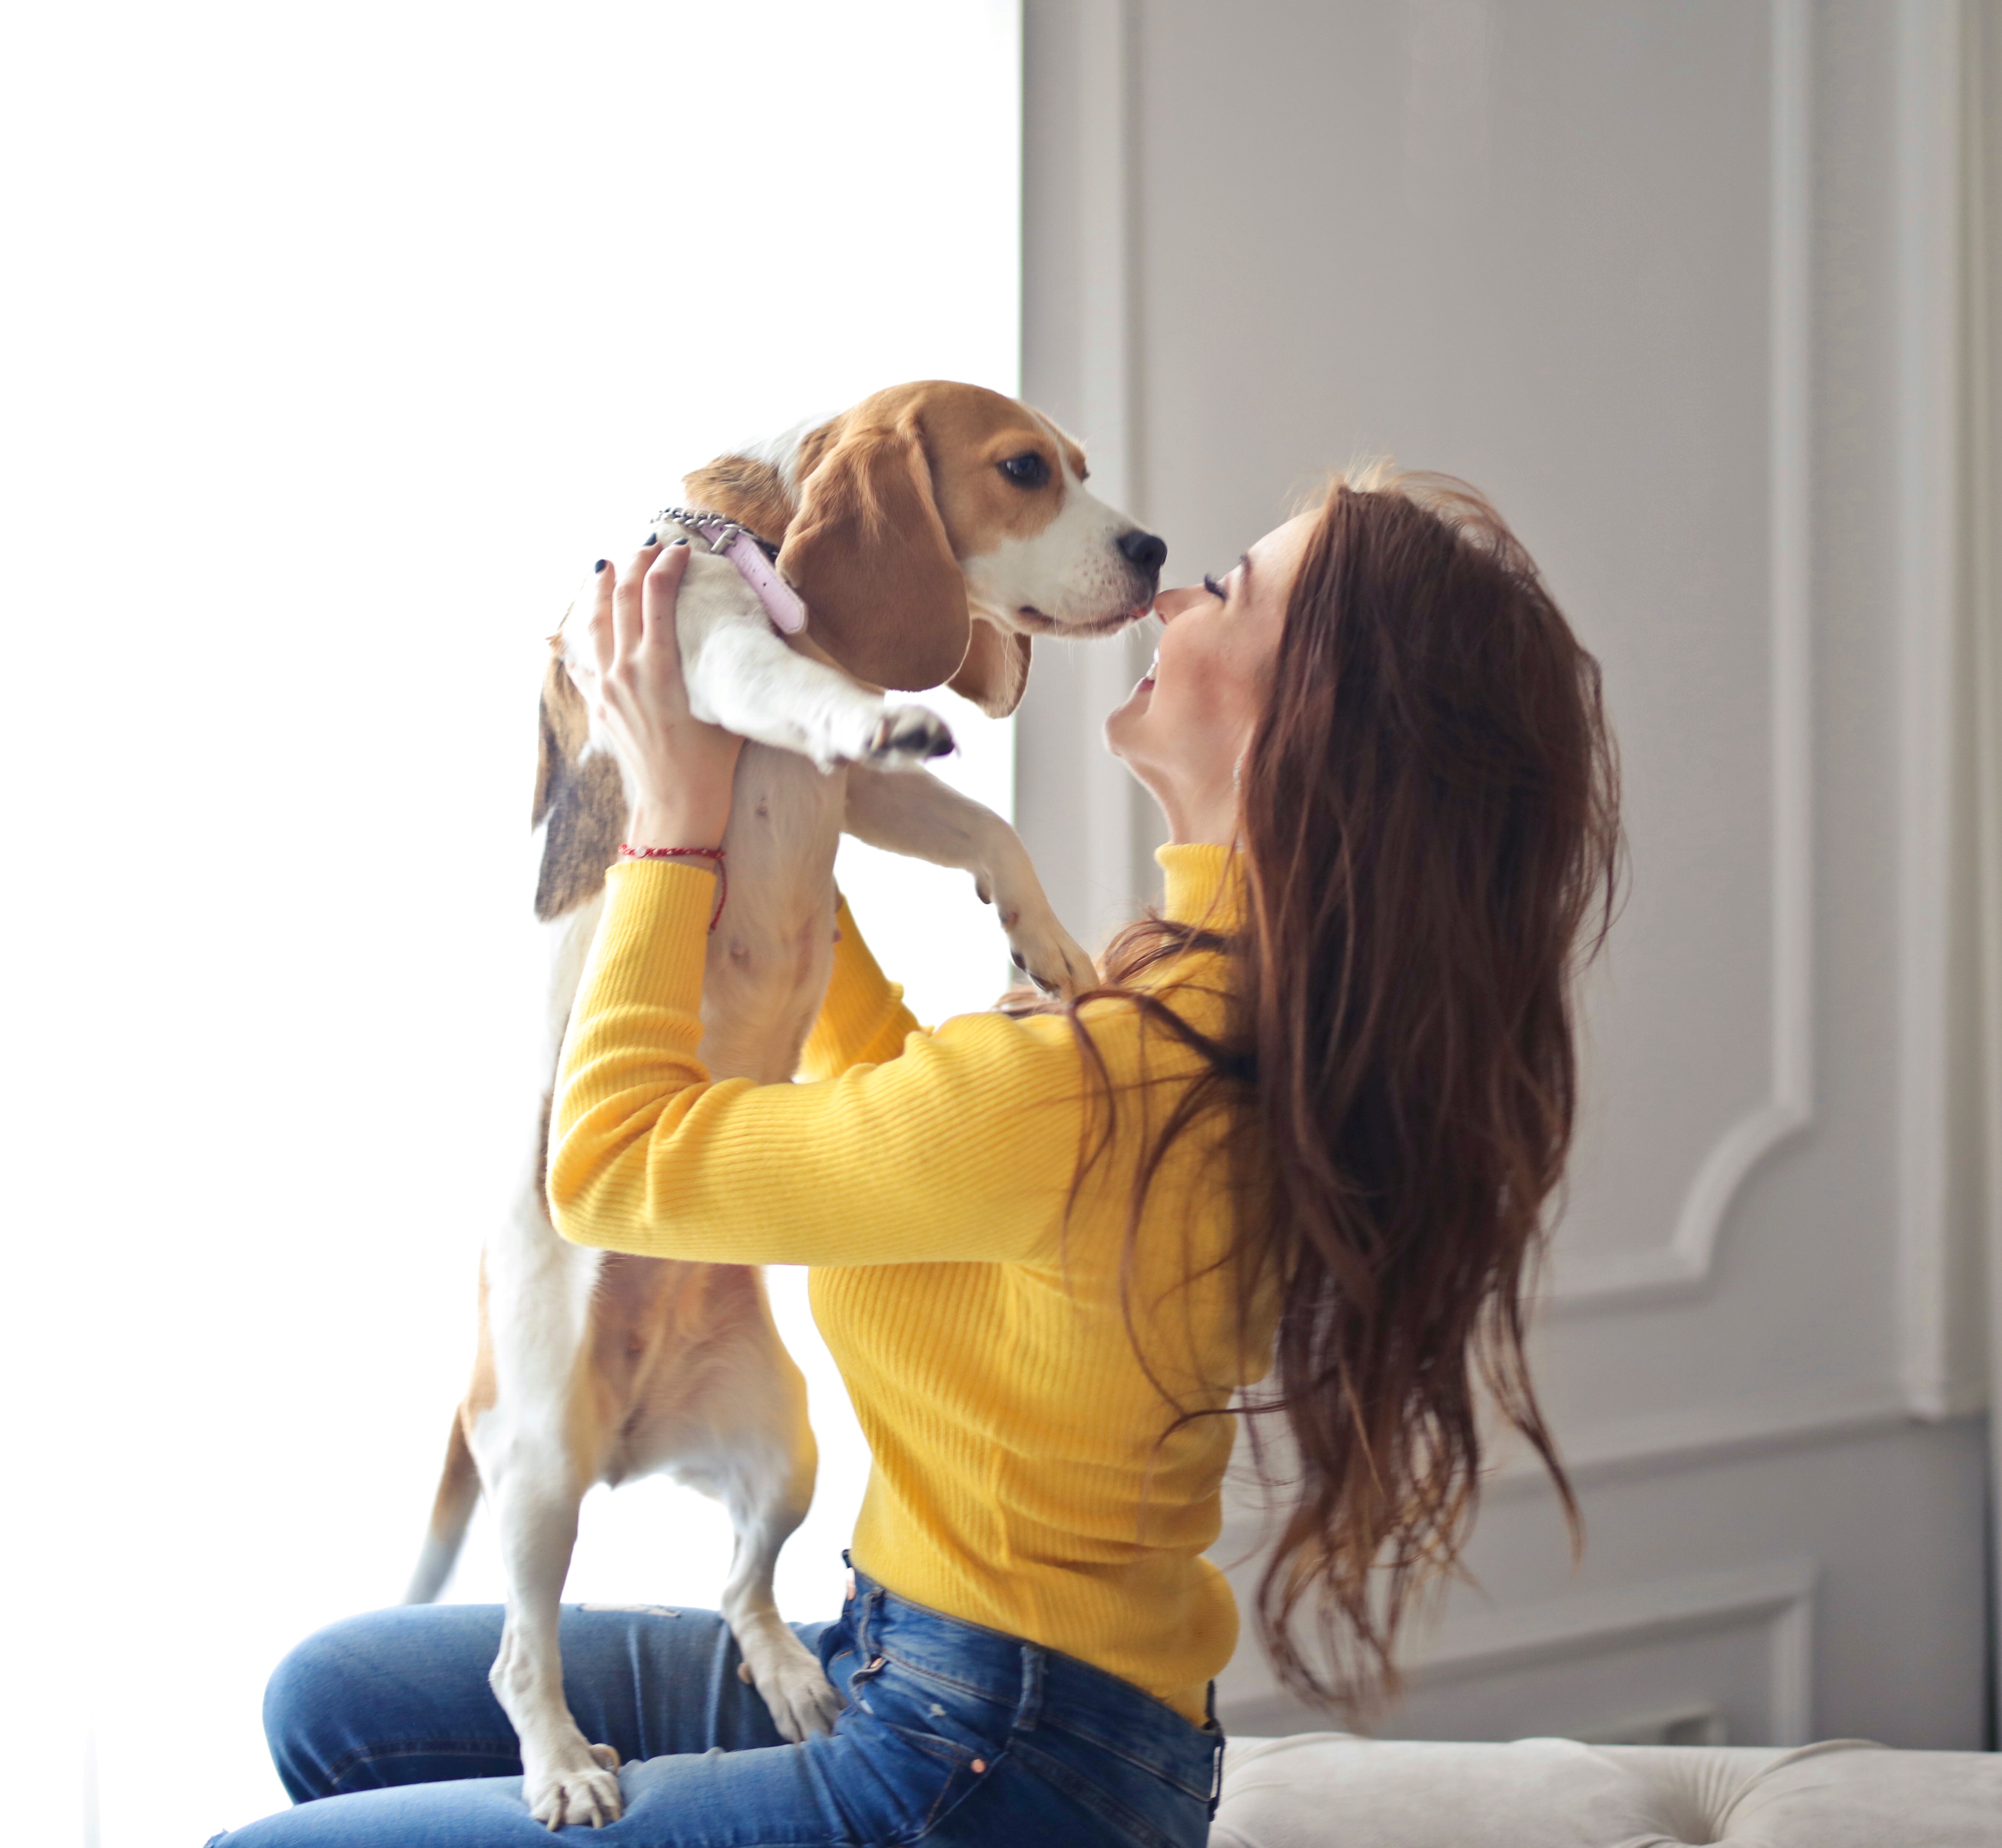
woman, dog, canidae, companion dog, dog breed, carnivore, outerwear, beagle, puppy love, top, gesture, hound